Aeta Lamb

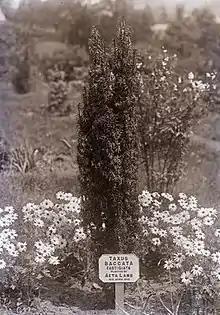
Aeta Lamb's 1911 Eagle House tree - Taxus Baccata Fastigiata

In January 1908, Lamb was again assisting Emmeline Pankhurst, this time at the Mid-Devon by-election, and then at the Herefordshire (Ross) by election. From there she was one of the main organisers the first meeting of the Bath branch of the WSPU in April 1908. It was here also that she got to know the Blathwayt family of Eagle House, Batheaston, which they operated as a home of refuge for suffragettes between 1908 and 1912. In 1911, Lamb was one of the last WSPU members to go there, planting a commemorative tree in their arboretum which they had named the 'Suffragette's Rest', before the Blathwayts withdrew their support due to the growing militancy of the organisation.